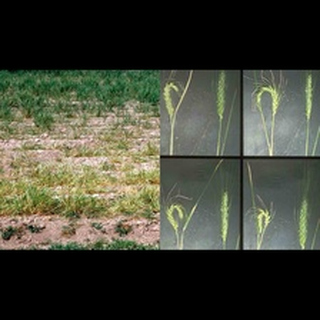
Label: wheat_aphid